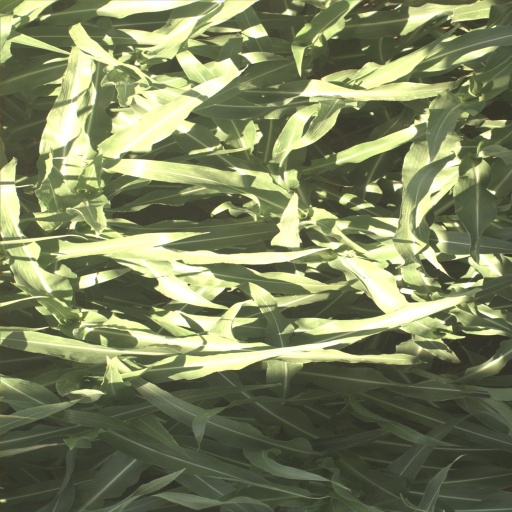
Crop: sorghum